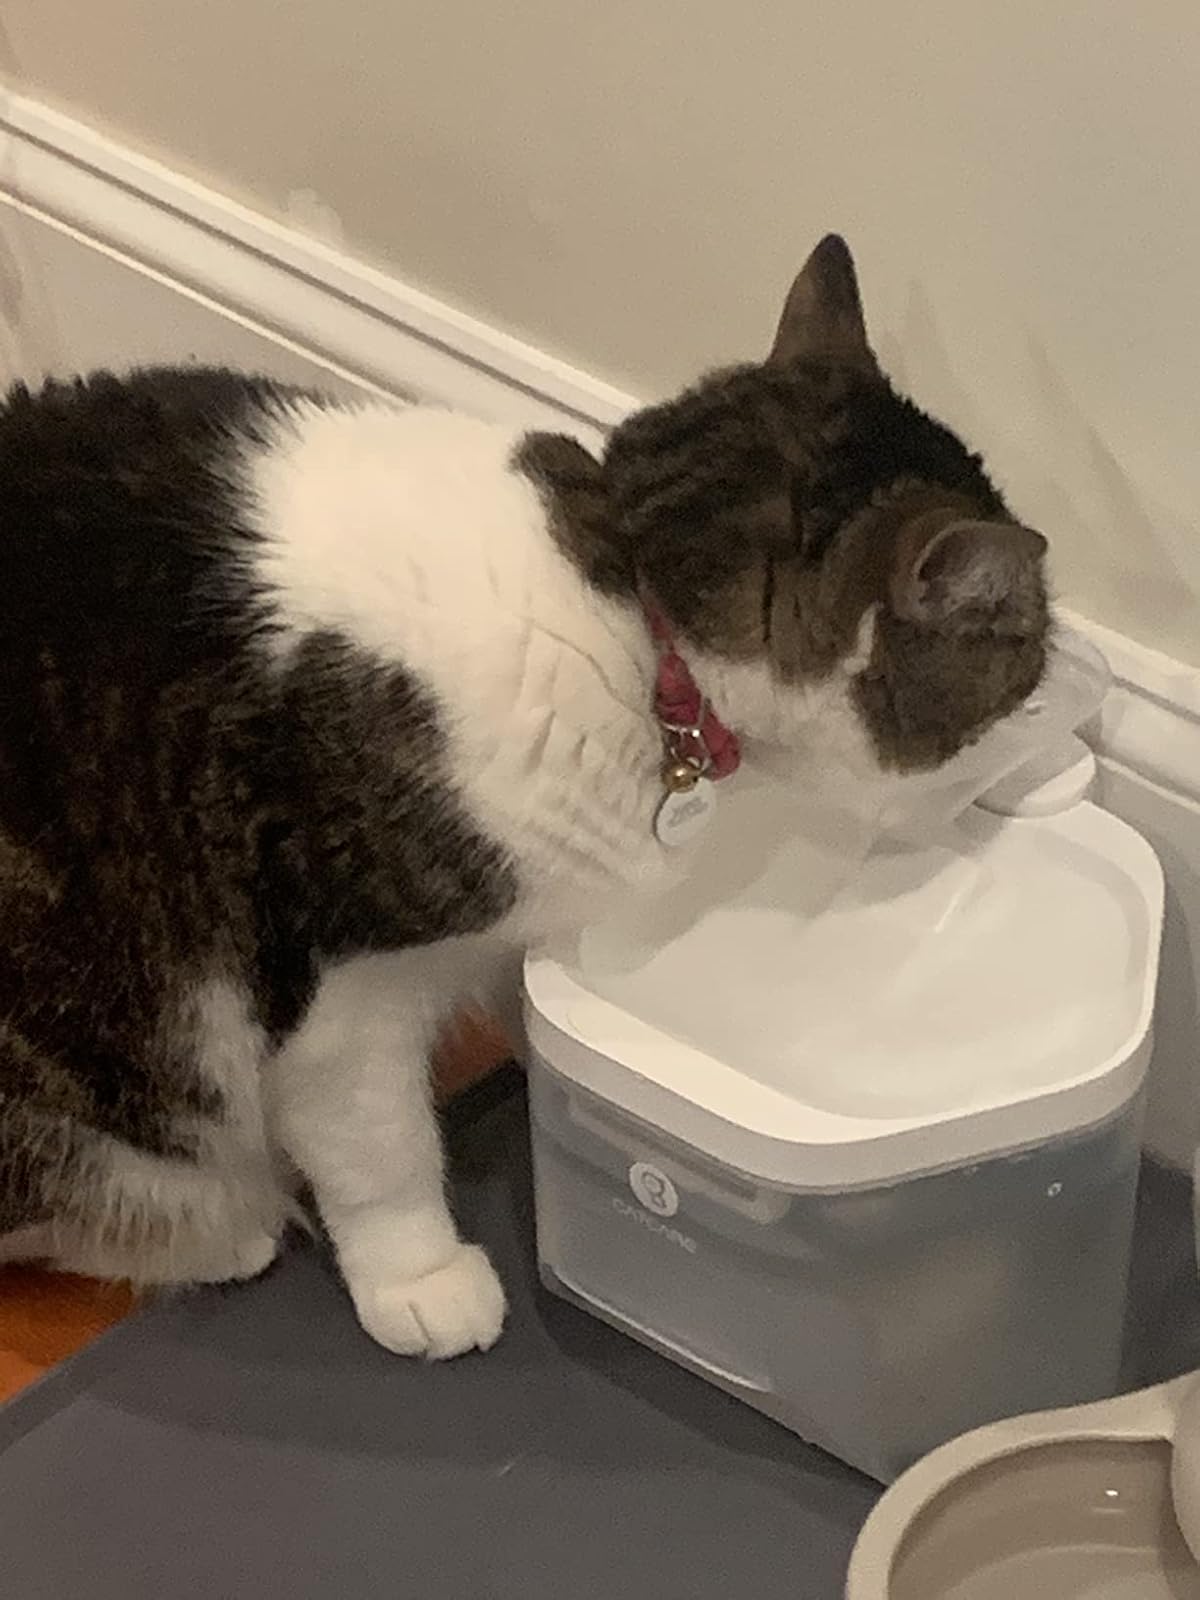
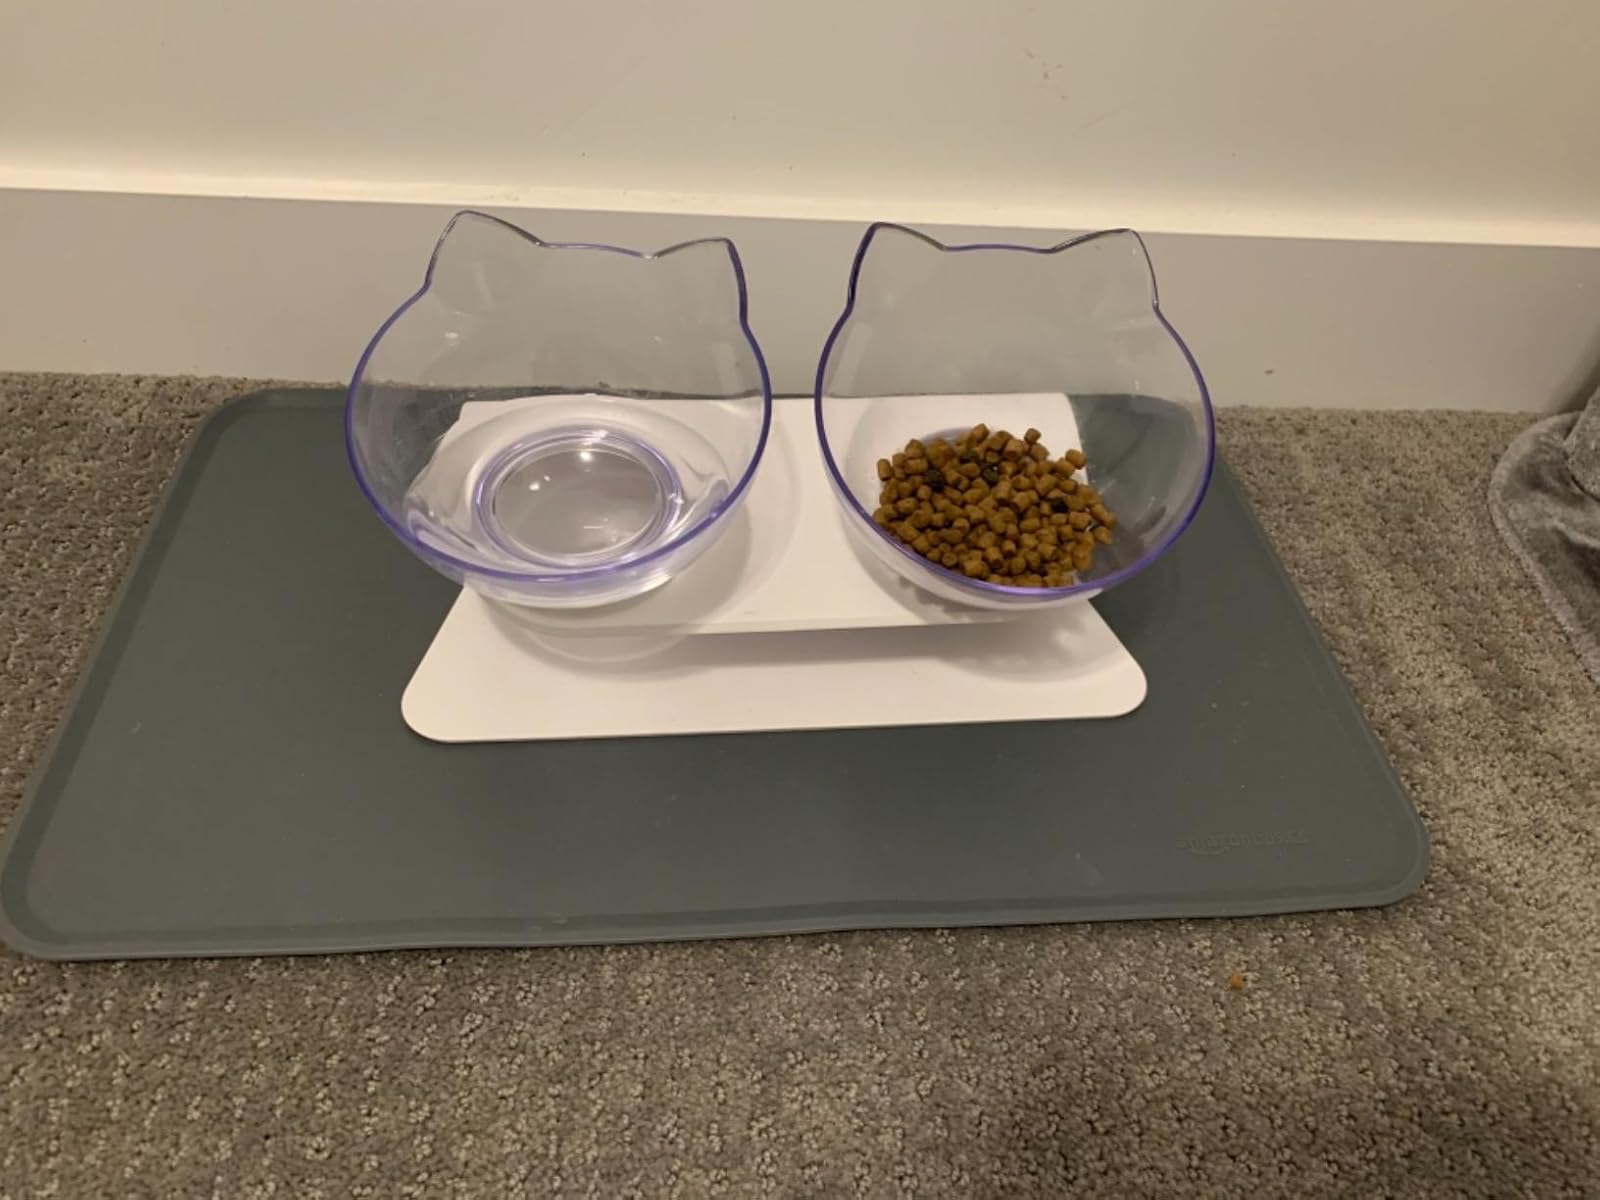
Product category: items_bowl
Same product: no